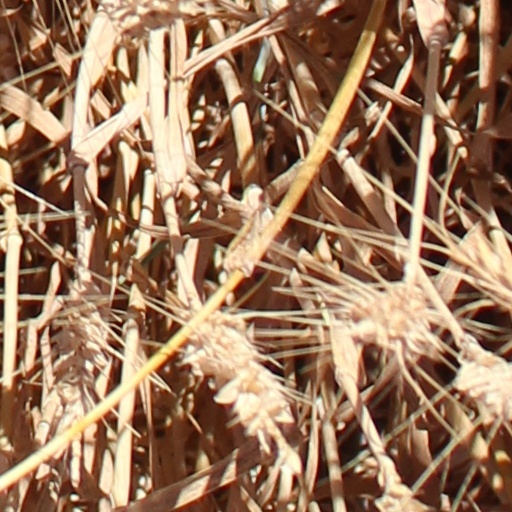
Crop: wheat